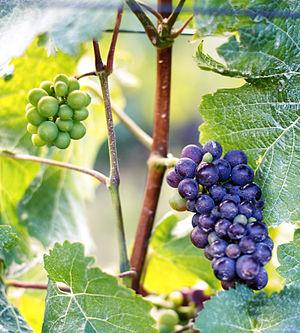
Grappe et verjus sur l'entrecoeur de Pinot Noir
Le grappillon, ou verjus par abus de langage, est un raisin de seconde génération.
Un entrecœur, aussi appelé filleul, est un rameau secondaire latéral issu d'un bourgeon situé sur le rameau de l'année. Il est de taille inférieure au rameau principal, issu des bourgeons de l'année précédente.